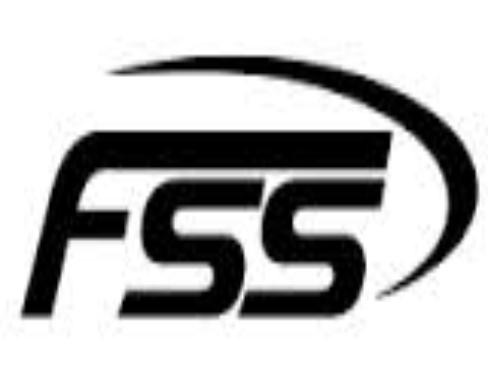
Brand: FSS
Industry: Others